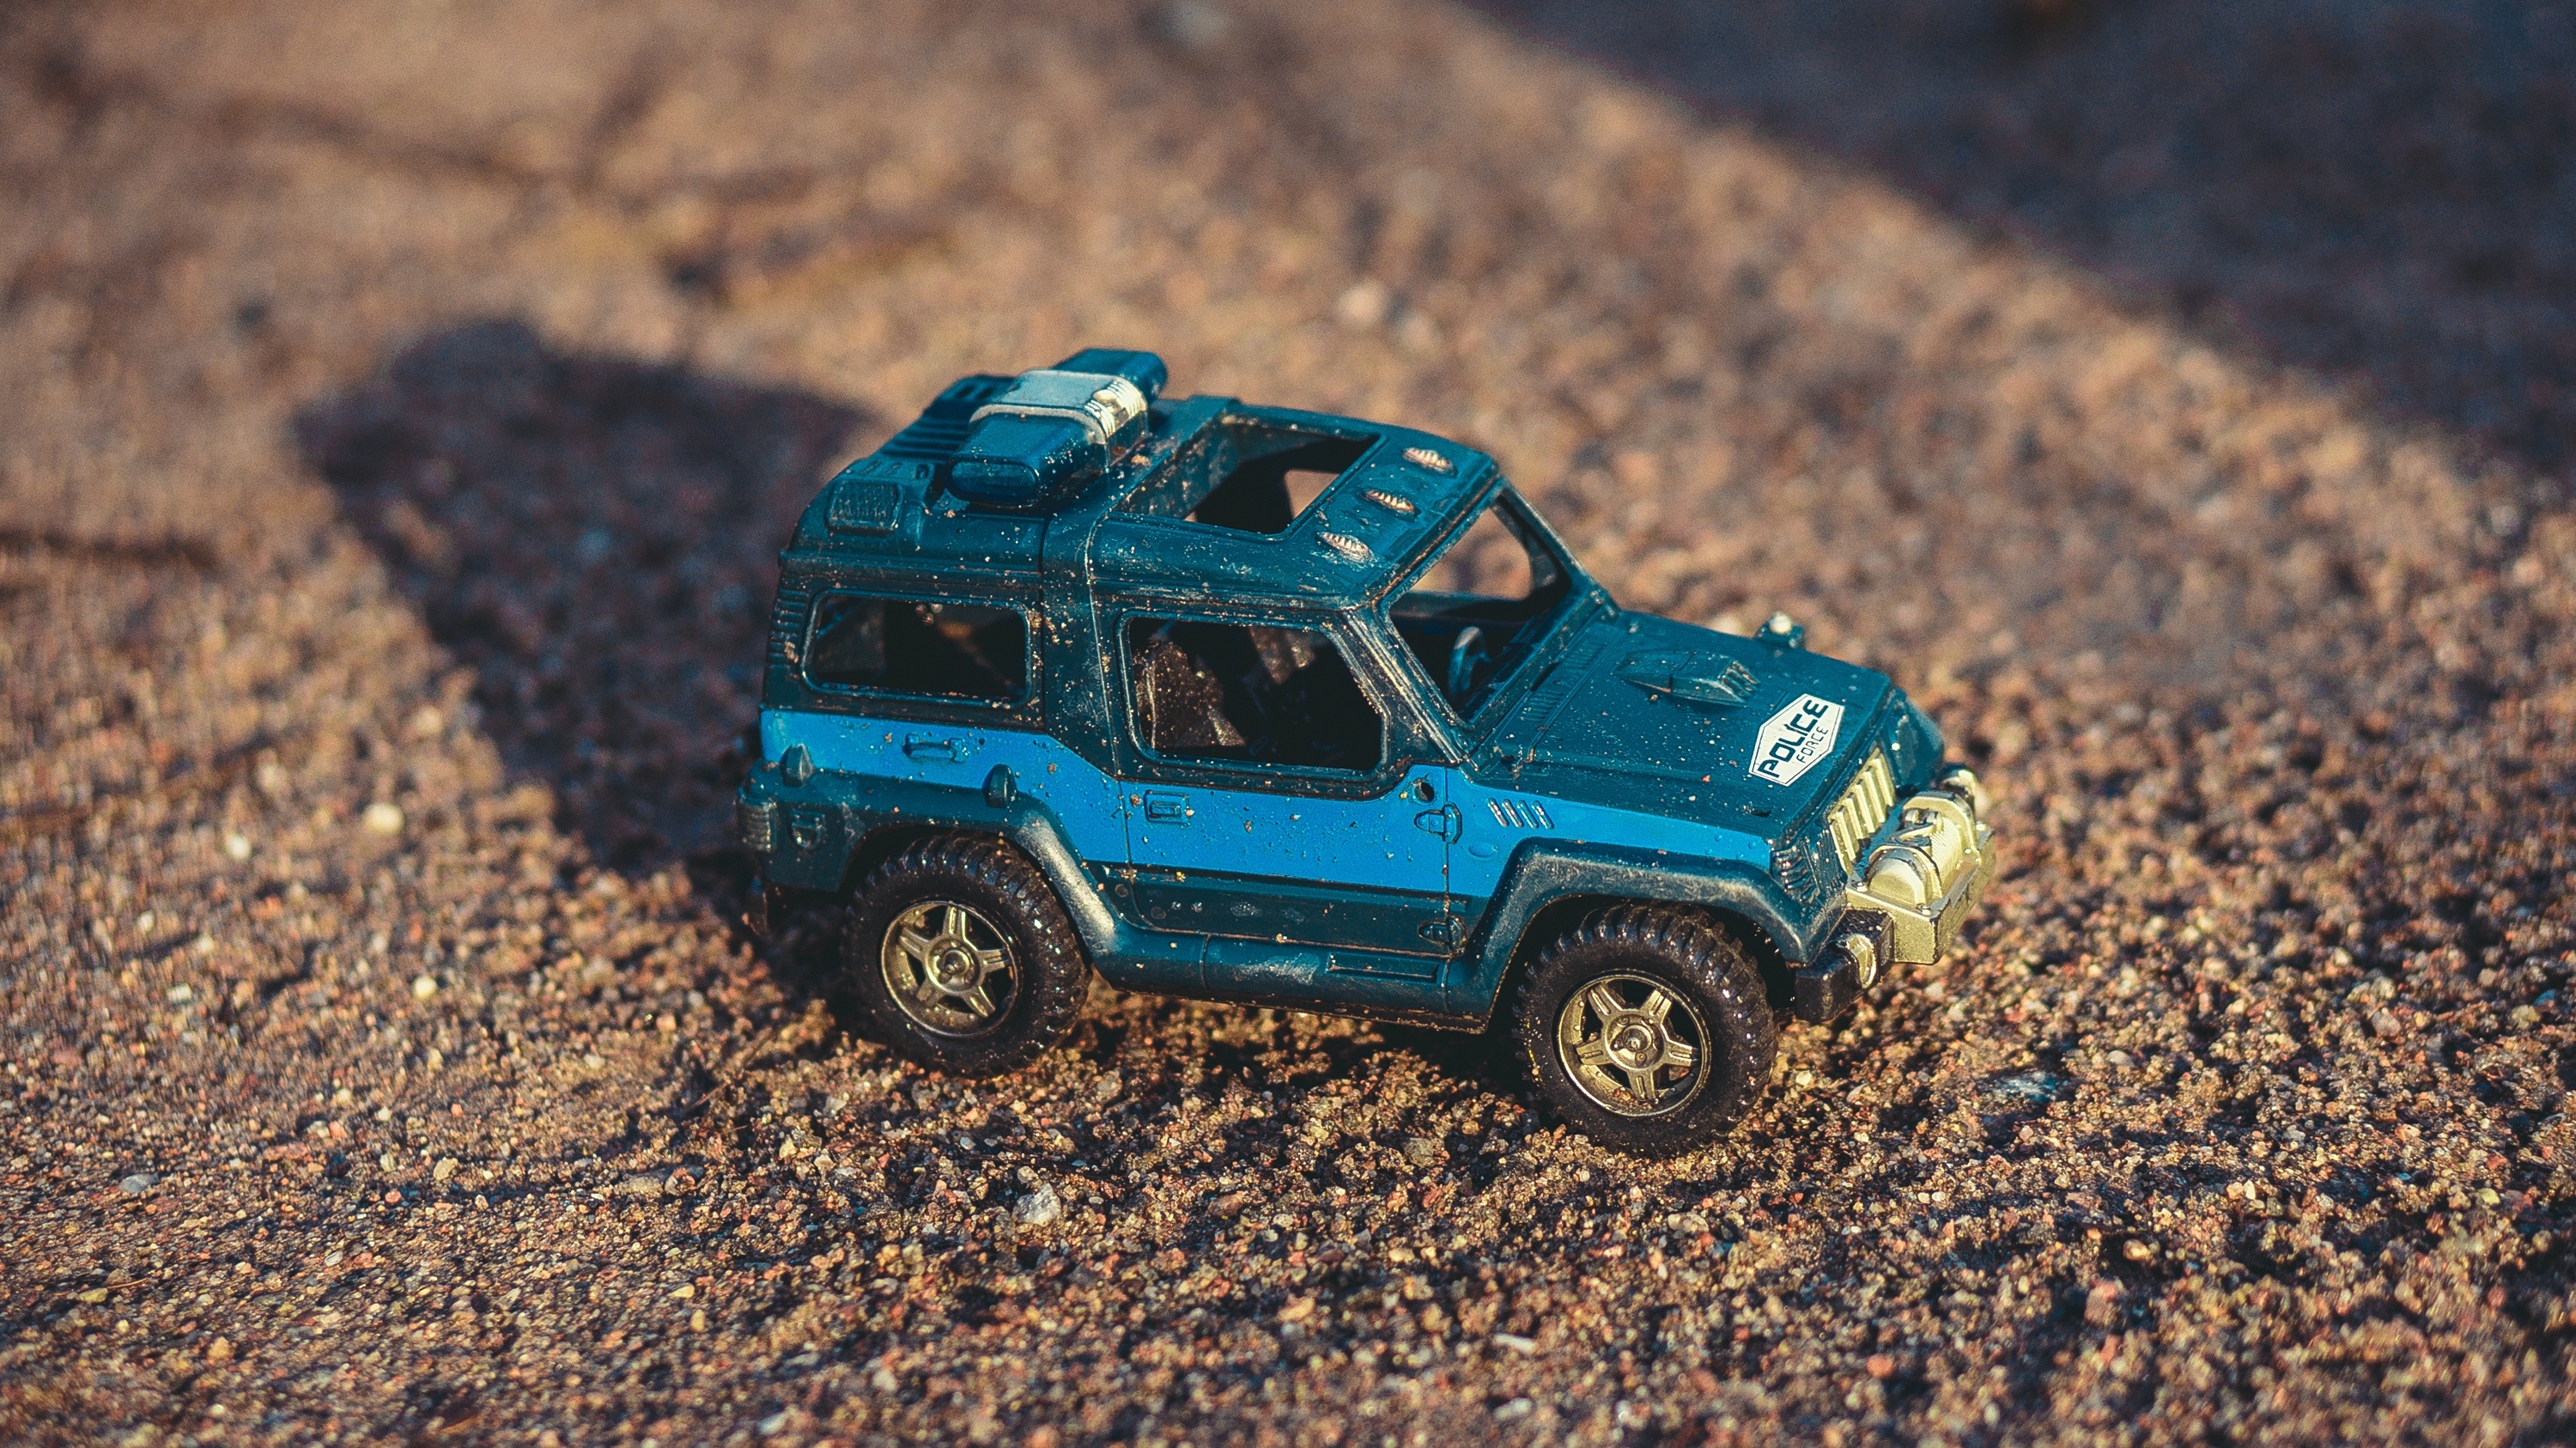
sand, sun, car, play, adventure, jeep, vehicle, broken, blue, toy, security, miniature, kids, police, law, crime, cop, off road vehicle, land vehicle, police lights, plying, automobile make, off roading, off road racing, jeep wrangler